Kisapmata (film)

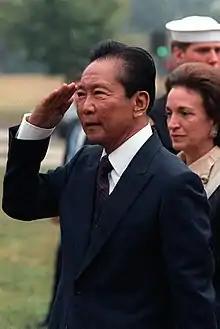
The film has been viewed by film academics as an allegory of President Ferdinand Marcos's (pictured above) regime. It was released on the year that martial law was officially lifted.

"Kisapmata" is generally viewed as an allegory of the dictatorial regime of then President Ferdinand Marcos, a theme director Mike de Leon explores in his films "Batch '81" and "Sister Stella L." Academic Nicanor Tiongson found the violent and unreasonable relationship of Dadong Carandang, the over-possessive father, with Mila, his incest victim, as a microcosm of Marcos' rule. Released on the year that martial law was lifted, during a time of growing political upheaval, the desperation and breakdown of the father as his daughter slips away subtly points towards the fragile condition of the Philippine nation.